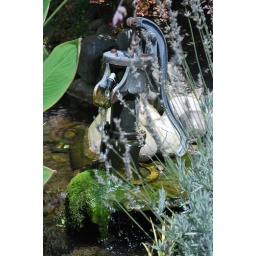
This water pump brings water from a spring under my grandmothers house into her pond.